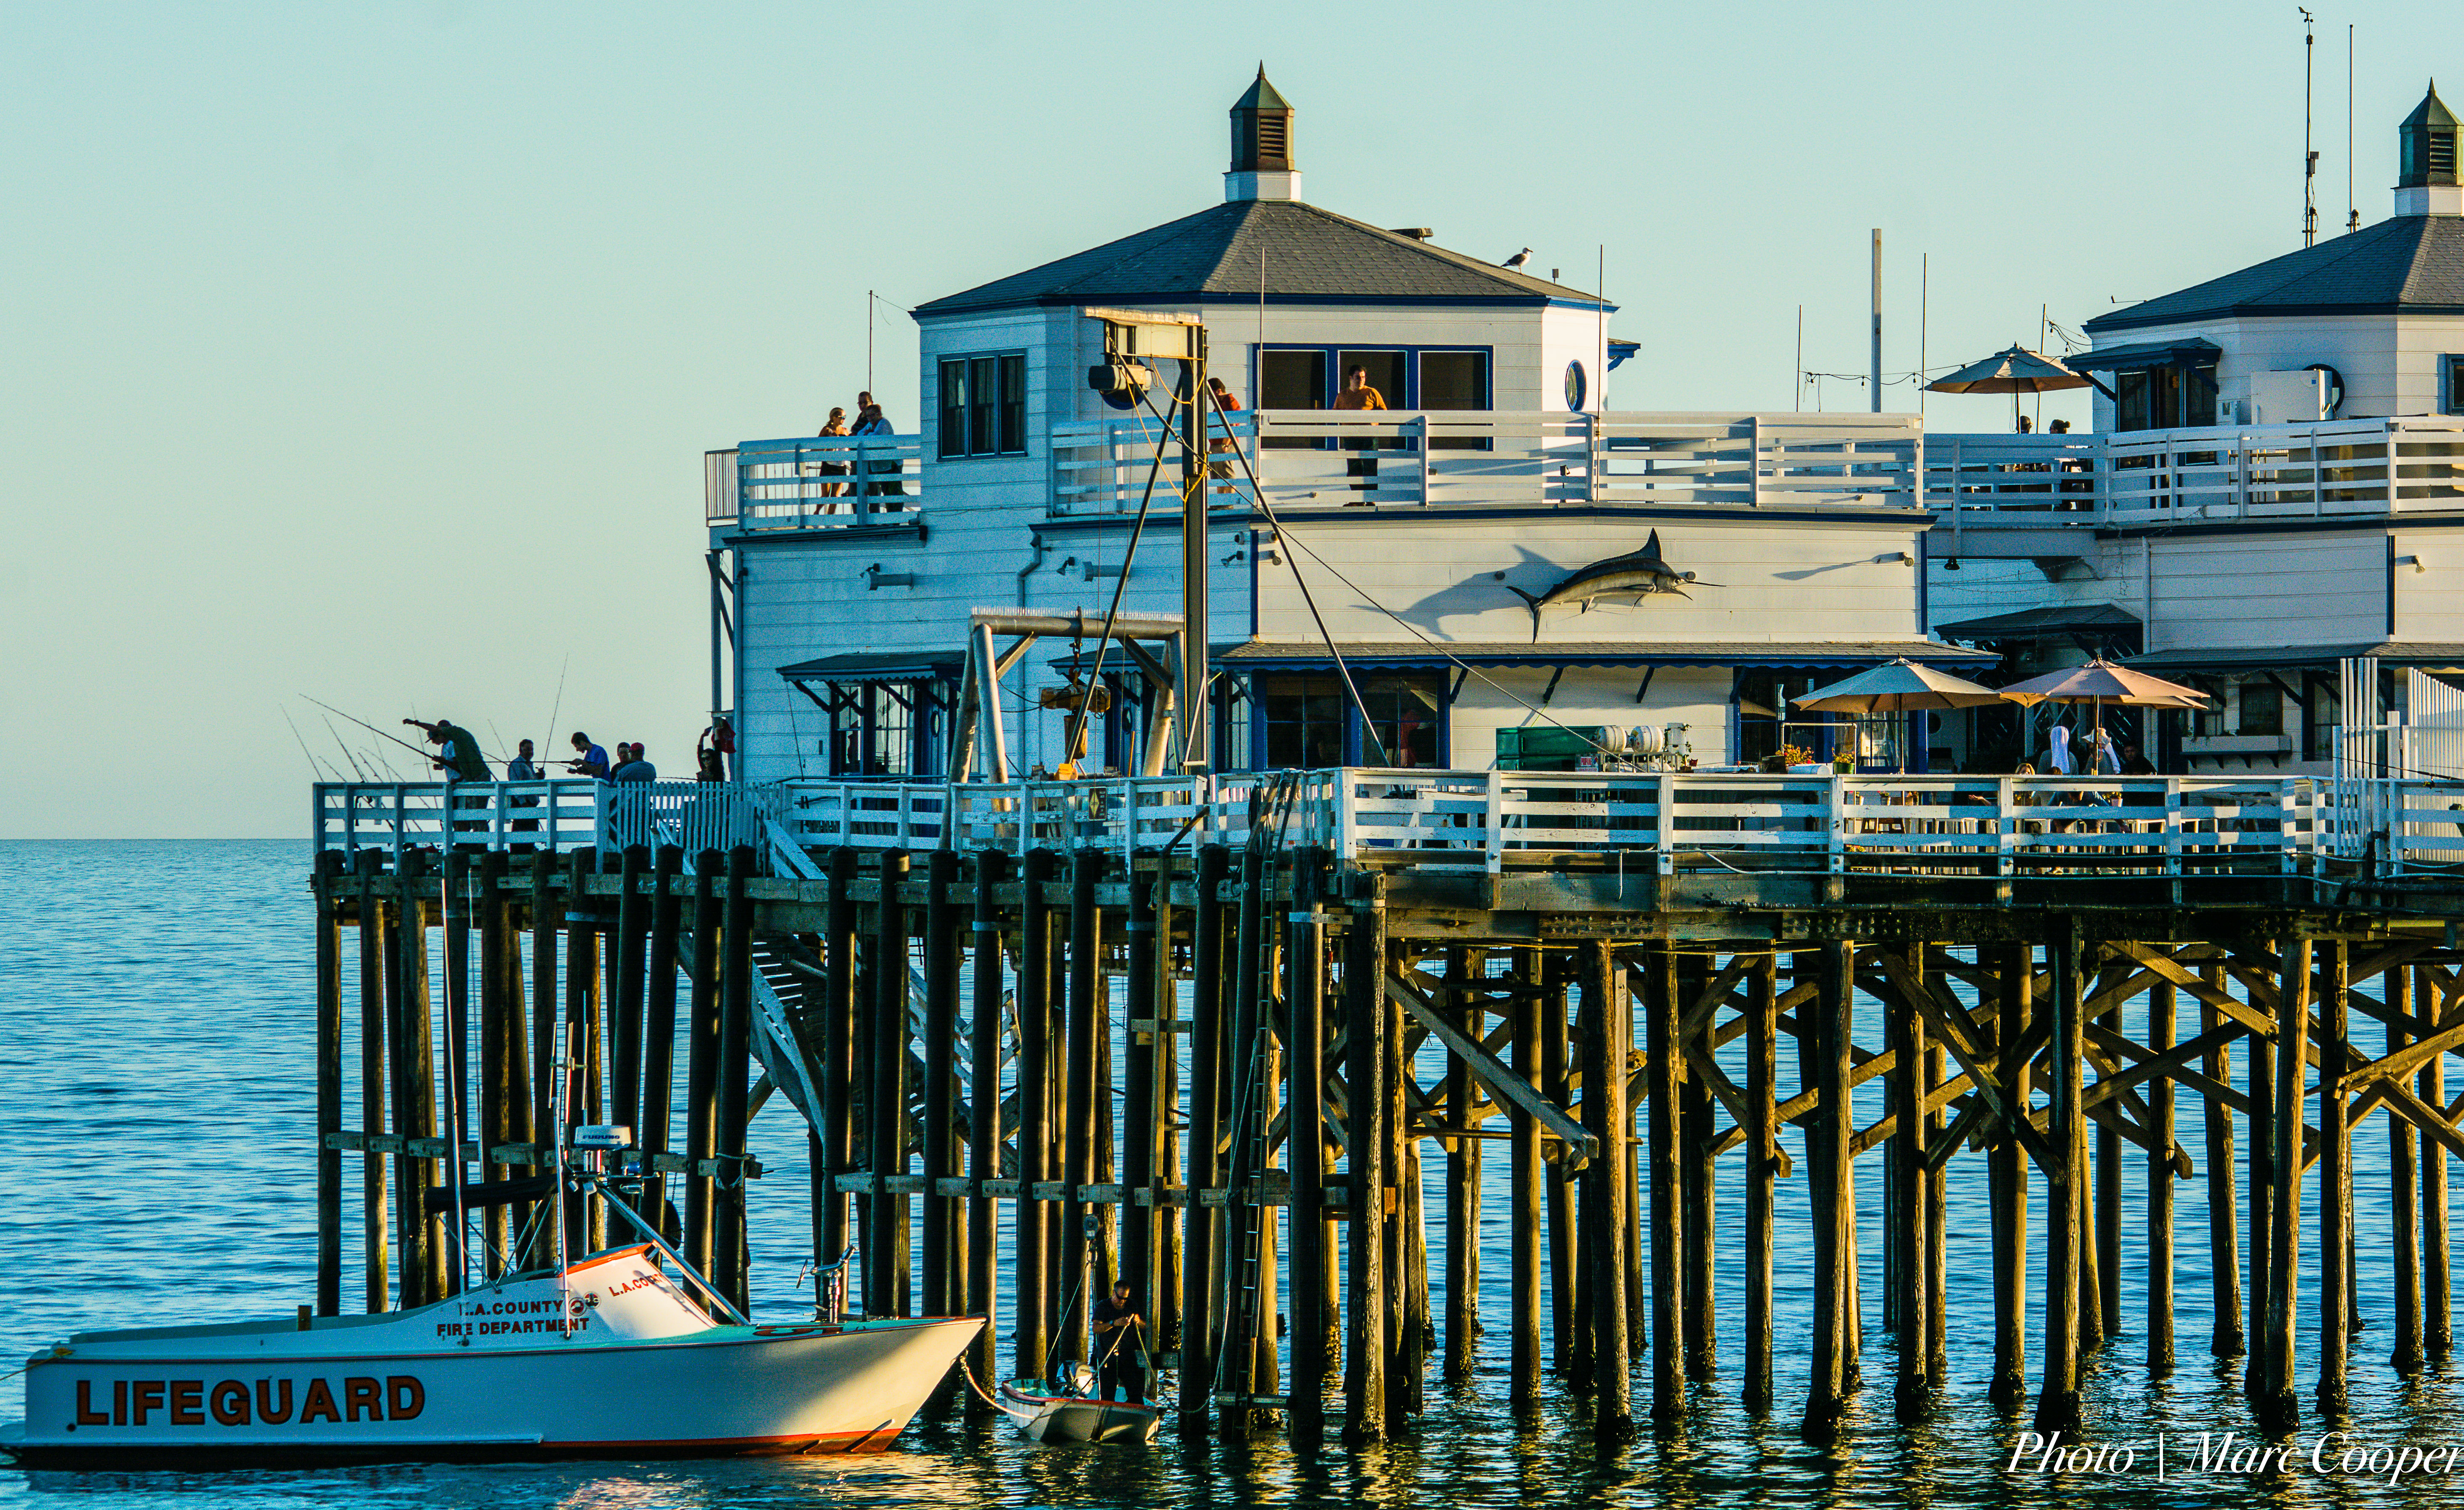
sea, coast, water, ocean, dock, boat, pier, ship, vacation, vehicle, bay, harbor, blue, marina, ferry, cool image, malibu, seagulls, malibupier, watercraft, i, passenger ship